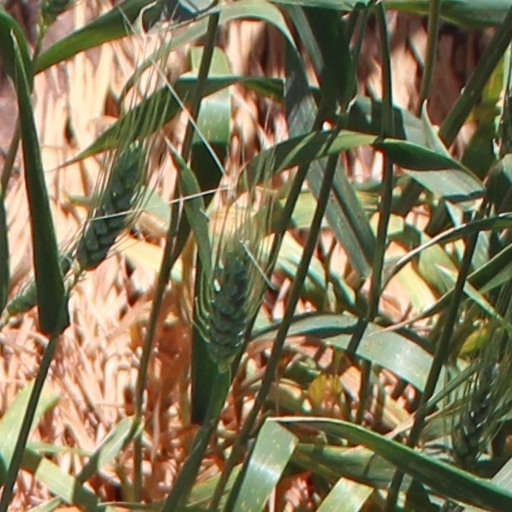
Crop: wheat